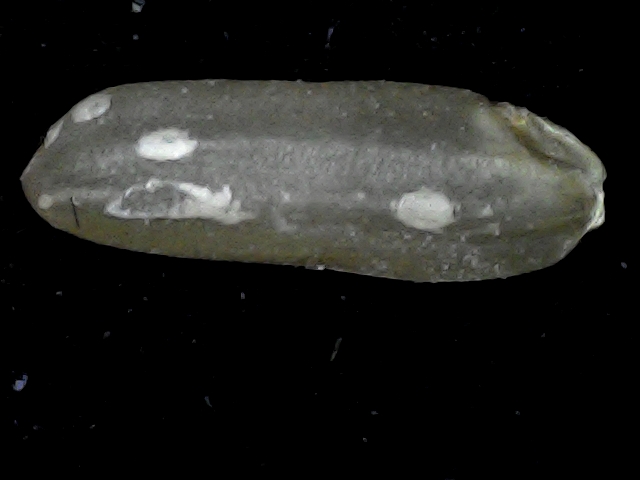
Rice variety: BD72